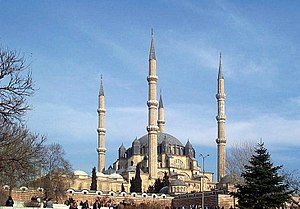
Tyrkiets provinser / Provinserne
Selimiye Moskeen i Edirne, lavet af Mimar Sinan
Tyrkiet er opdelt i 81 provinser. Hver provins er opdelt i en række forskellige distrikter. Provinsregeringen har sæde i det centrale distrikt i provinsen. Det centrale distrikt deler sædvanligvis navn med provinsen. Der er kun to undtagelser til denne navngivning: